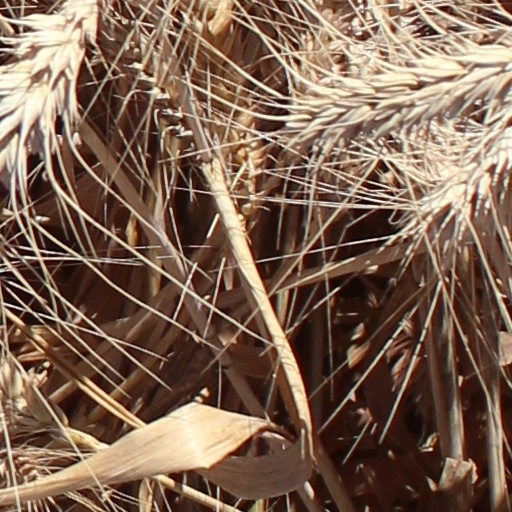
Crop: wheat